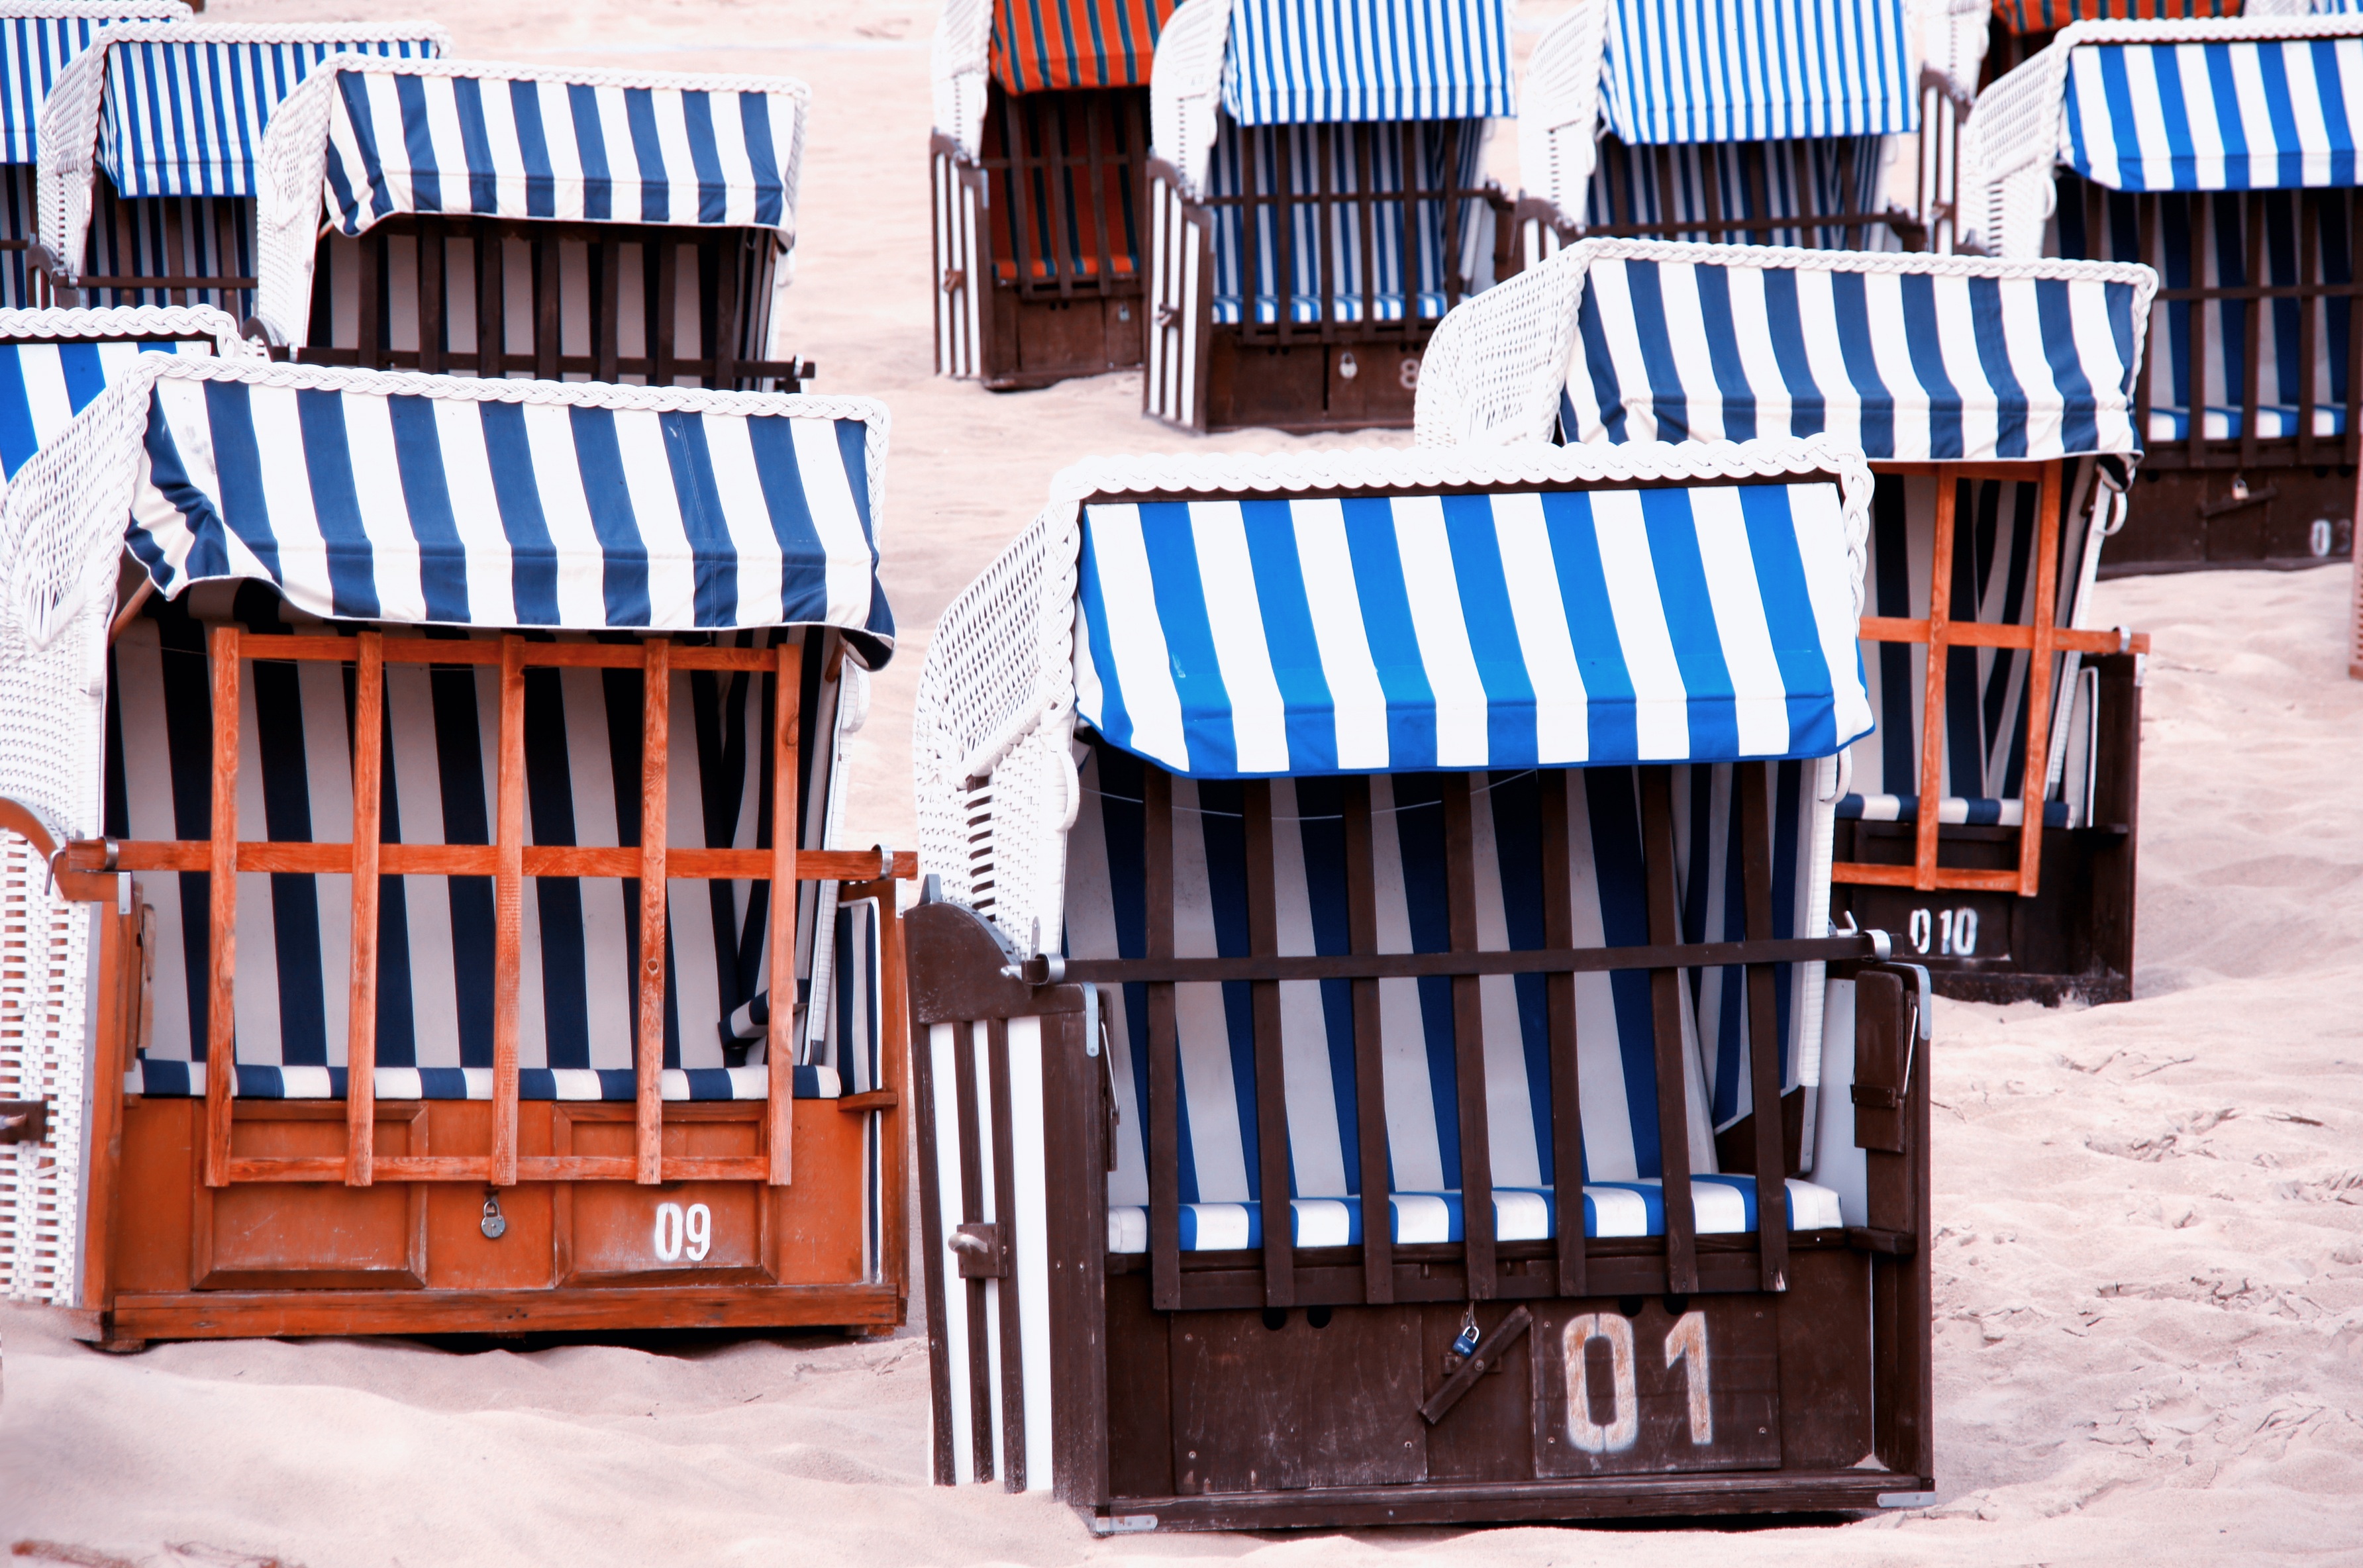
beach, sand, furniture, room, product, stall, usedom, baltic sea, beach chair, clubs